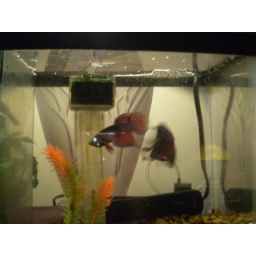
Here is a better picture of Rahab the female beta in the foreground showing off for Joseph the male in the background.